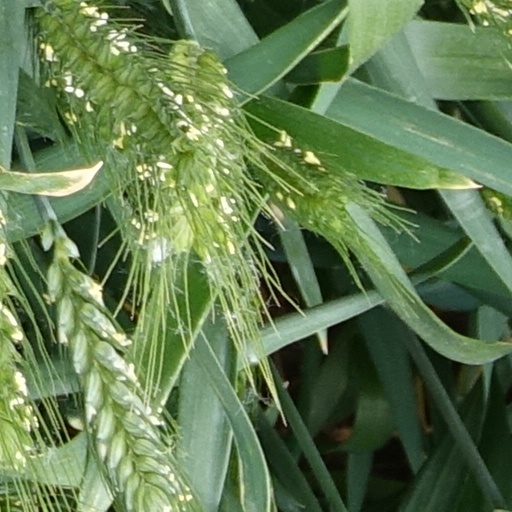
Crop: wheat